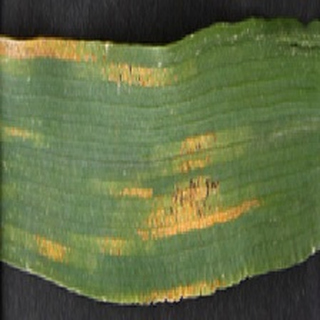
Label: wheat_yellow_rust